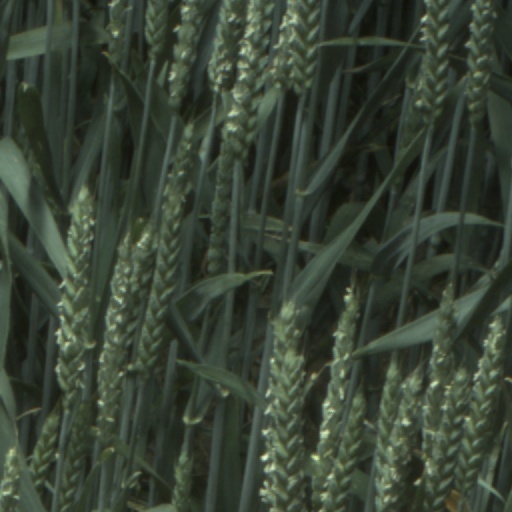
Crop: wheat